Lake Chivero Recreational Park

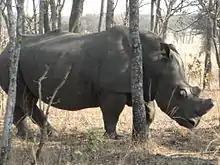
White rhino in the game park

The game park which opened in 1962 occupies around 1 867 hectares which hold a variety of game; most of which was introduced at that time from the Hwange National Park (then Wankie game reserve). Some of the game was brought in from Lake Kariba during the game rescue operation better known as "Operation Noah".